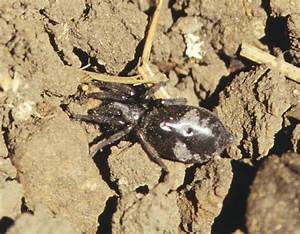
Label: spider